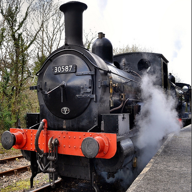
Vehicle type: Trains